Norman Cross Prison

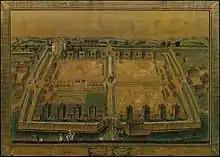
A painting of Norman Cross c. 1797

The Royal Navy Transport Board was responsible for the care of prisoners of war. When Sir Ralph Abercromby communicated in 1796 that he was transferring 4,000 prisoners from the West Indies, the Board began the search for a site for a new prison. The site was chosen because it was on the Great North Road only north of London and was deemed far enough from the coast that escaped prisoners could not easily flee back to France. The site had a good water supply and close to sufficient local sources of food to sustain many thousands of prisoners and the guards. Work commenced in December 1796 with much of the timber building prefabricated in London and assembled on site. 500 carpenters and labourers worked on the site for three months. The cost of construction was £34,581 11s 3d.